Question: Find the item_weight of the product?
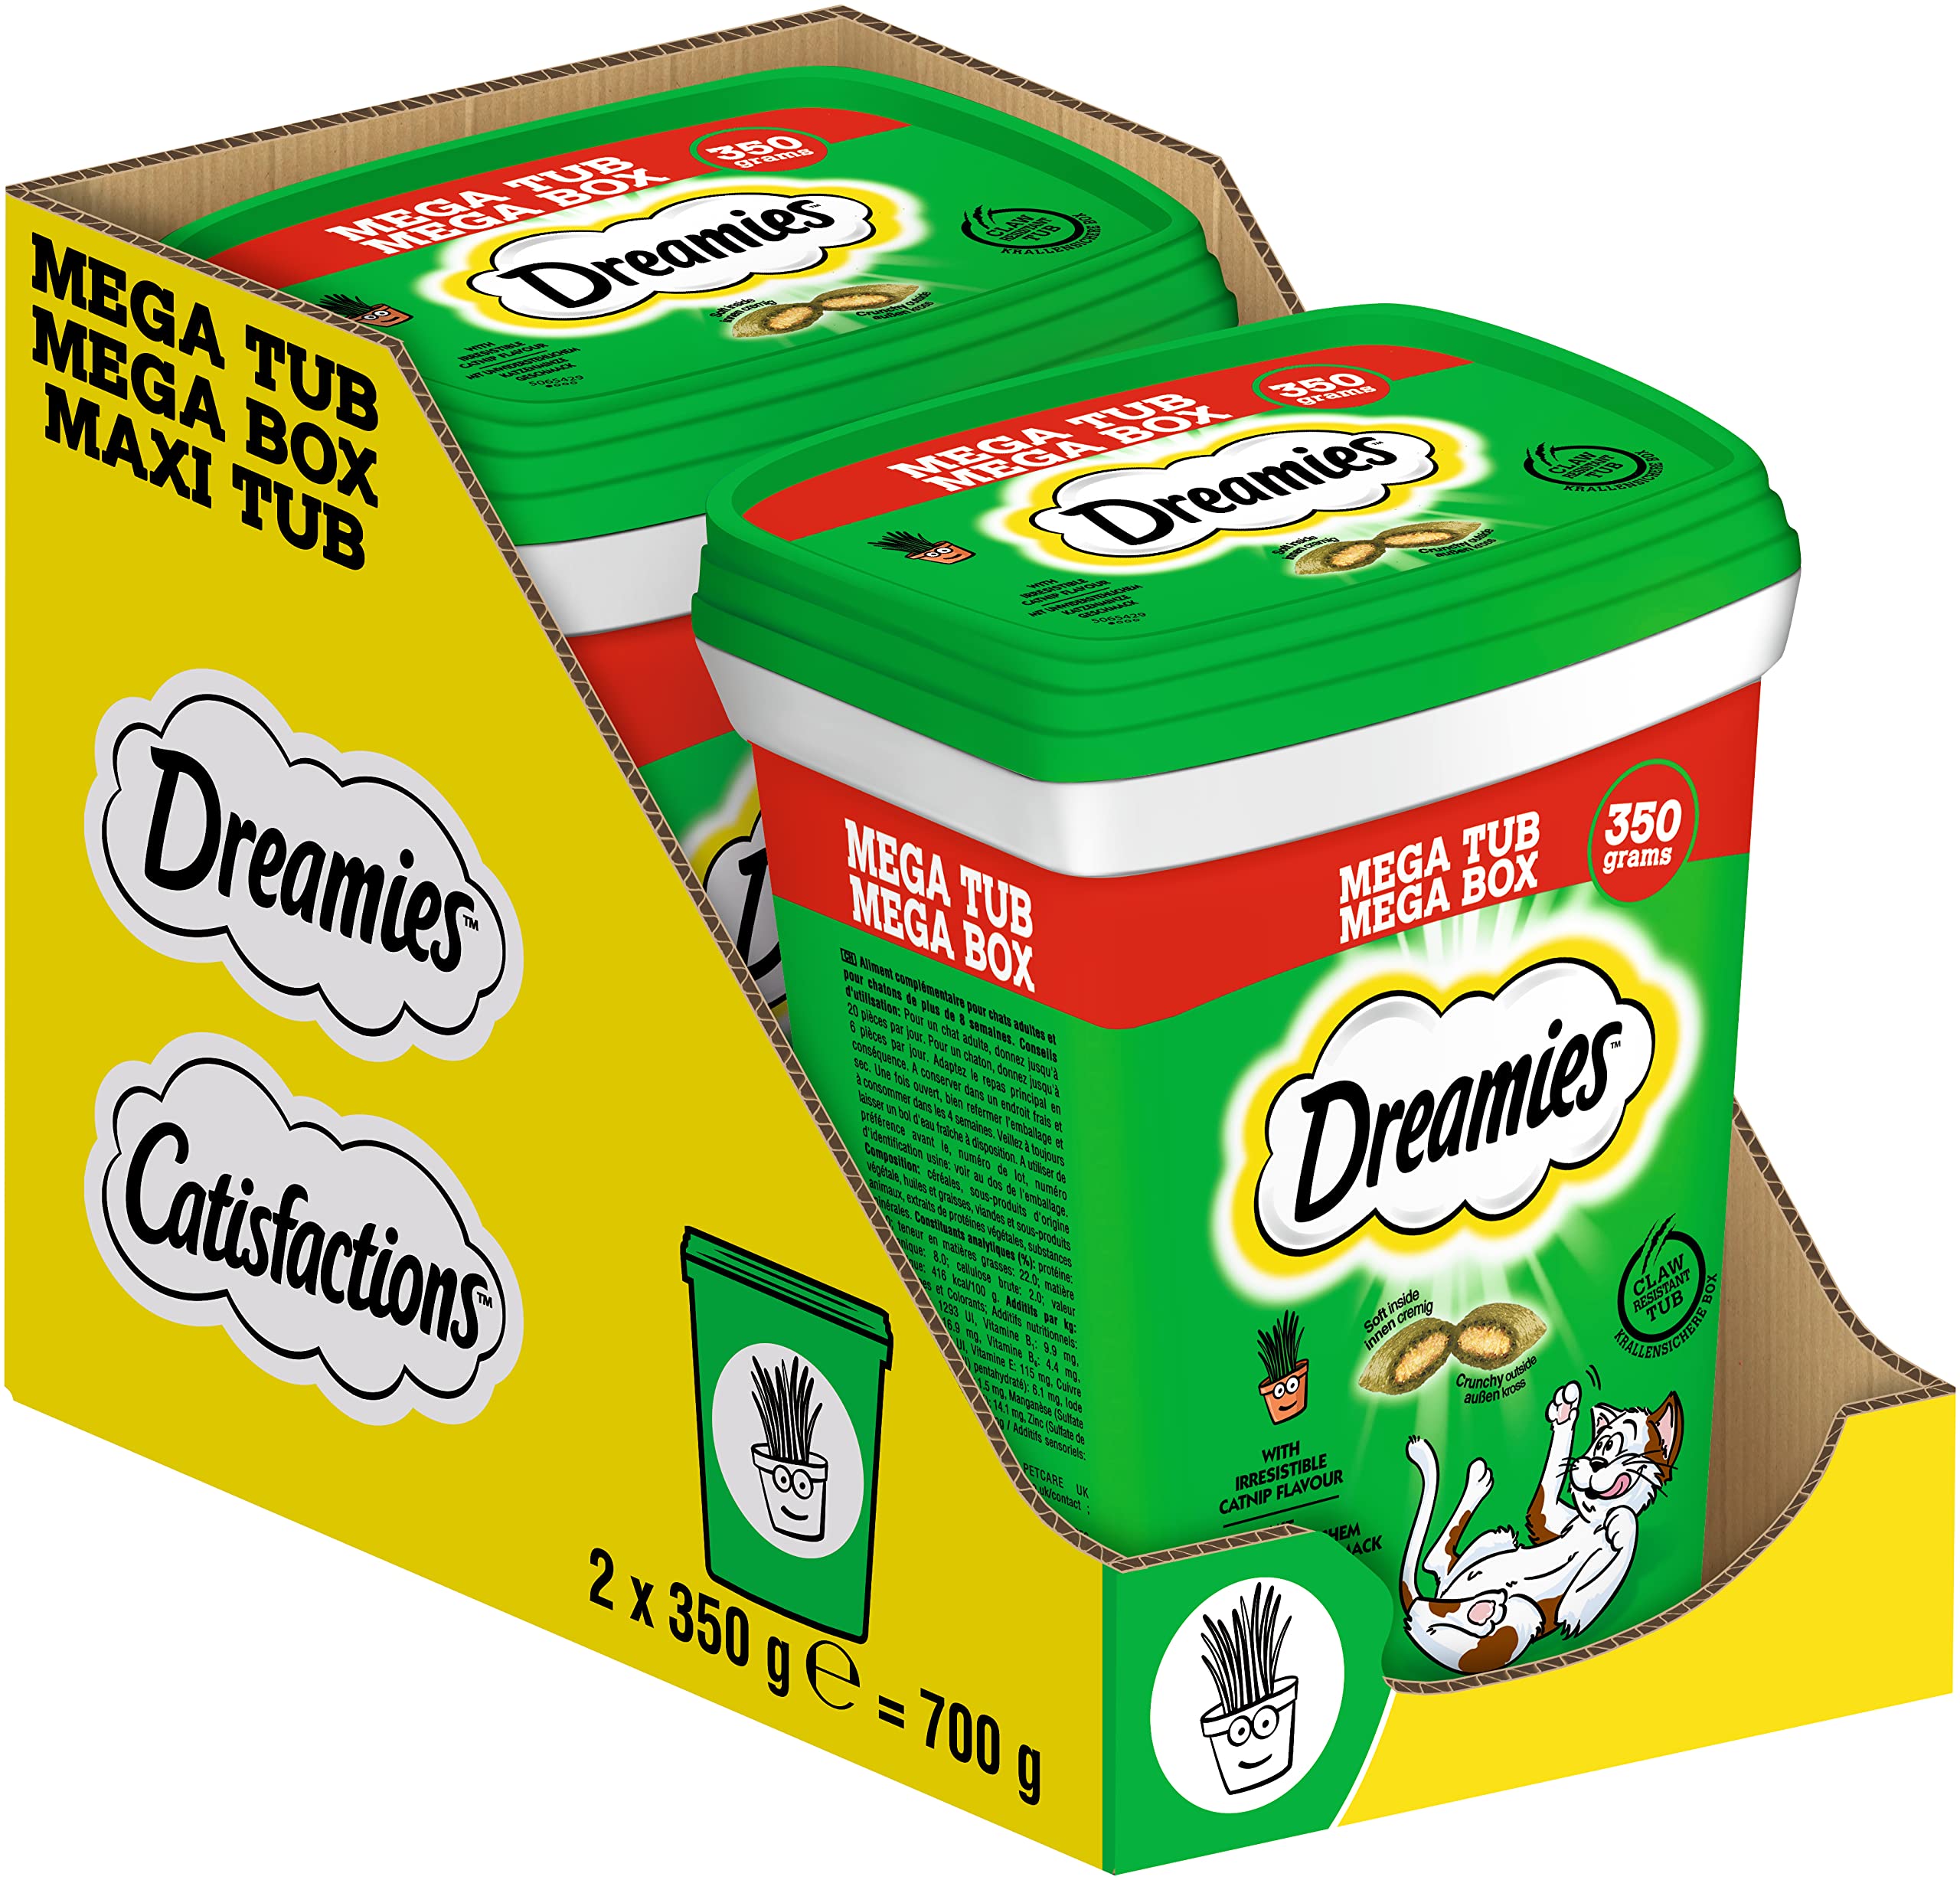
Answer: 350.0 gram